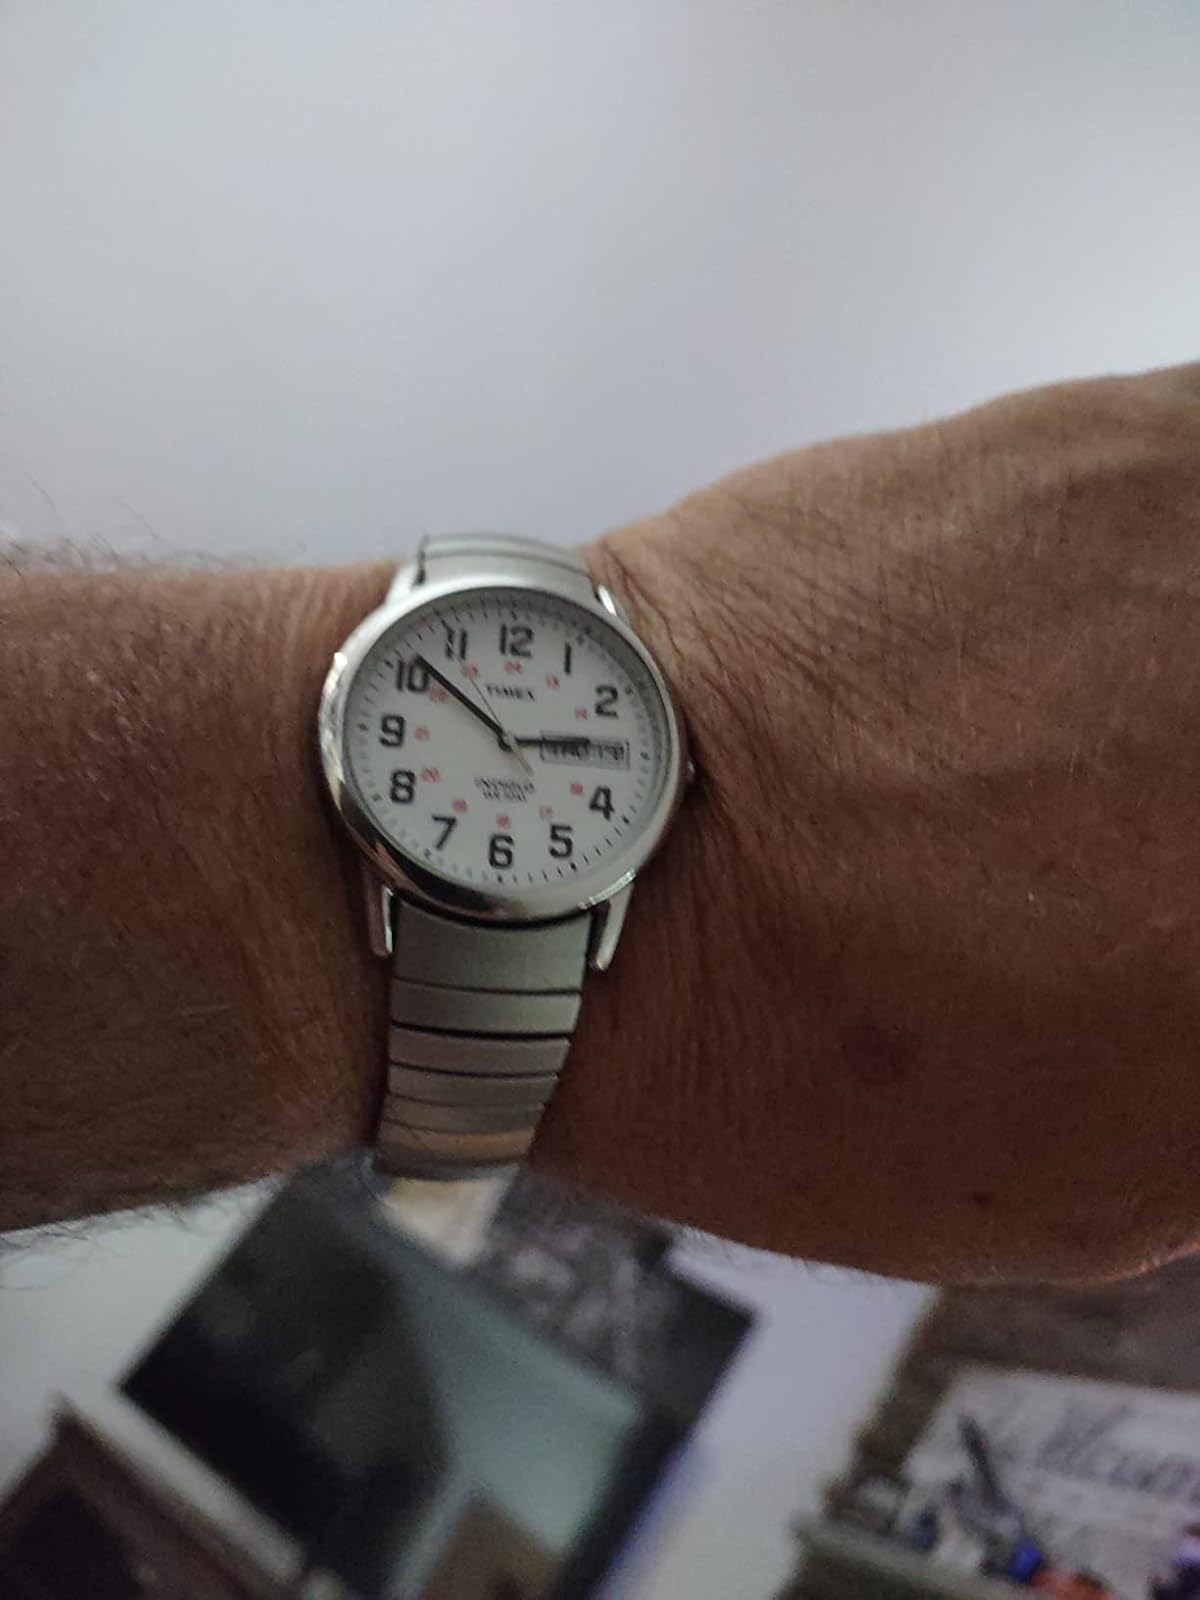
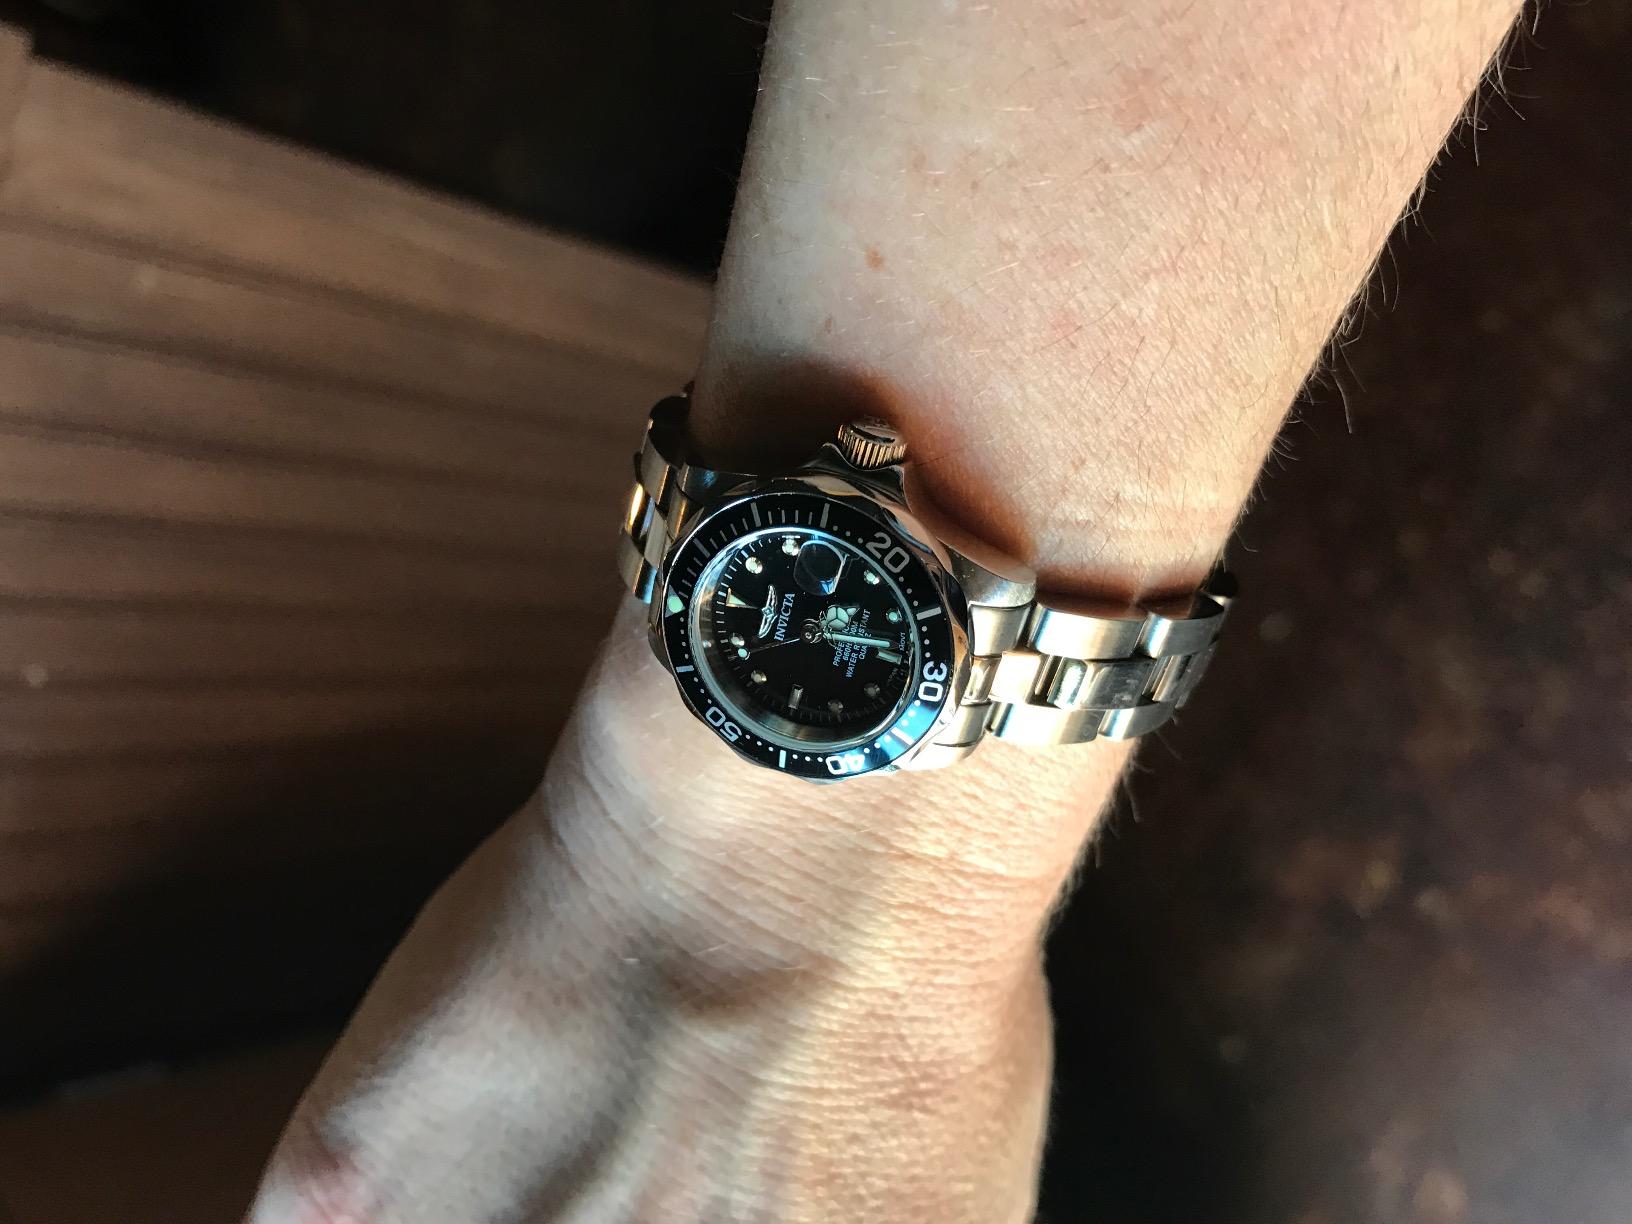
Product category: accessories_watch
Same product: no